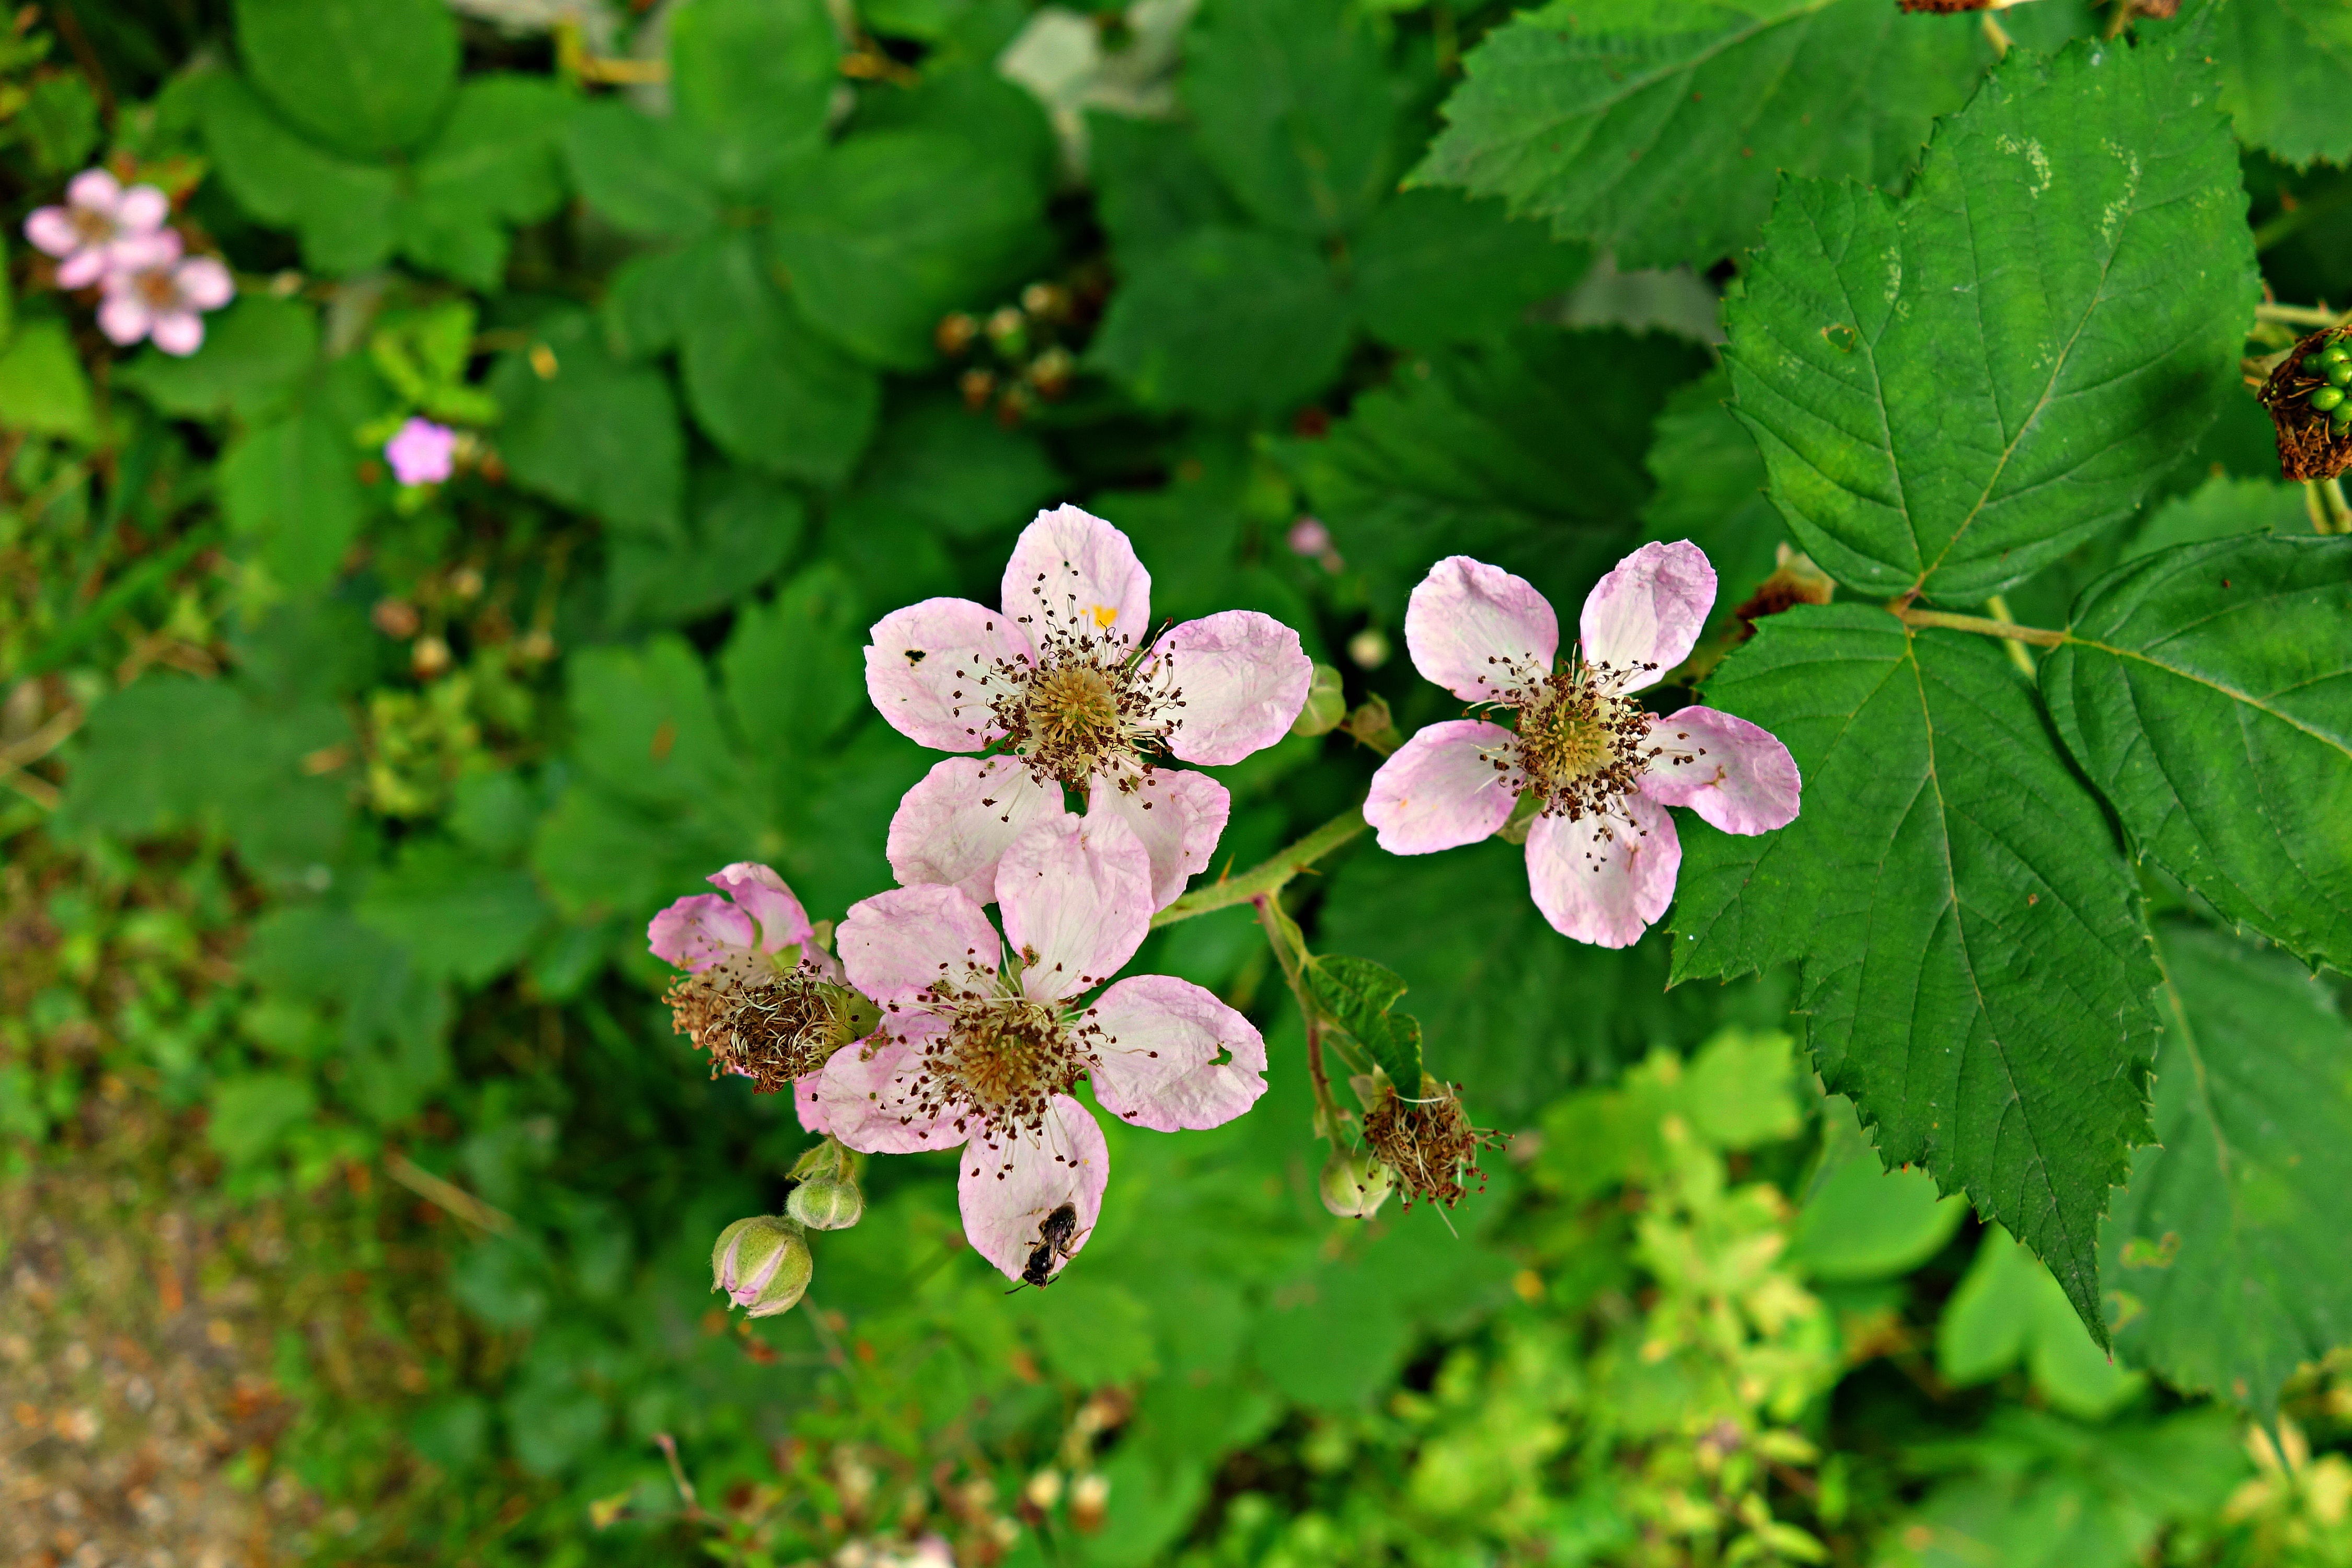
nature, blossom, plant, fruit, berry, sunlight, leaf, flower, petal, bloom, summer, food, green, produce, insect, botany, garden, pink, flora, wildflower, shrub, bright, pistil, macro photography, flowering plant, rose family, insect on petal, land plant, rosa rubiginosa, dewberry